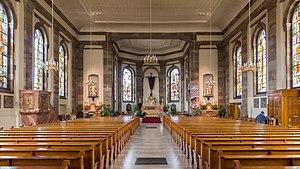
Église Sainte-Catherine de Bitche
L'église Sainte-Catherine est une église catholique située au cœur de la commune française de Bitche, dans le département de la Moselle, à proximité de l'hôtel de ville.